2017 ATP Finals

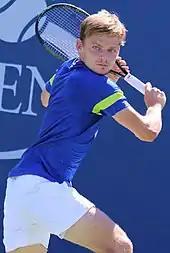
Goffin reached the quarterfinals of the Australian Open

On November 2, David Goffin became the seventh qualified for the event.